Nancy Wilson (rock musician)

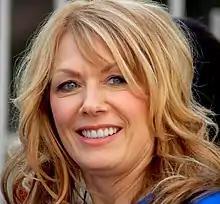
Wilson in 2012

Nancy Lamoureux Wilson (born March 16, 1954) is an American musician. She rose to fame alongside her older sister Ann as guitarist and second vocalist in the rock band Heart.